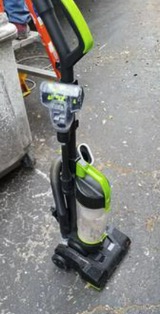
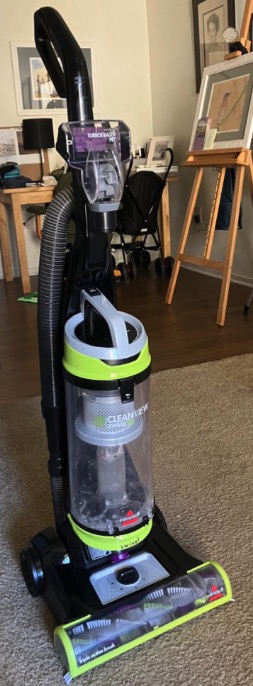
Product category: items_vacuum
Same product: no